Locus amoenus

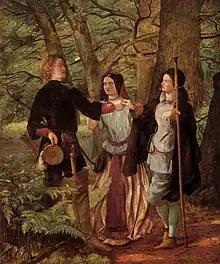
Characters in the Forest of Arden in Shakespeare's "As You Like It"

The literary use of this type of setting goes back, in Western literature at least, to Homer, and it became a staple of the pastoral works of poets such as Theocritus and Virgil. Horace ("Ars Poetica", 17) and the commentators on Virgil, such as Servius, recognize that descriptions of "loci amoeni" have become a rhetorical commonplace. Arcadia, a rugged region of Greece, was frequently depicted as a whose inhabitants lived in harmony with nature; in time, this usage evolved to describe a broader utopian vision based around simple, pastoral living.